Territorial Force

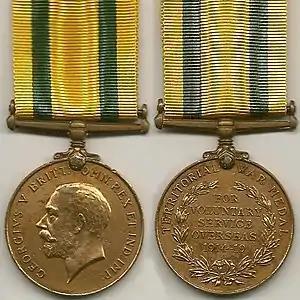
Territorial War Medal

There were eight first-line territorial divisions on the Western Front at the start of the Battle of the Somme on 1 July 1916. Two of them, the 46th (North Midland) Division and the 56th (1/1st London) Division, went into action on the first day in a disastrous attack on the Gommecourt Salient, a diversionary operation conducted by the Third Army. Two more territorial divisions, the 48th (South Midland) and the 49th (West Riding), were among the initial 25 divisions of the Fourth Army, which bore the brunt of the fighting during the four and a half months of the Somme offensive. The 49th Division was committed piecemeal on the first day to the fighting around the Schwaben Redoubt, and two battalions of the 48th Division were attached to the 4th Division and participated in the first day's fighting.